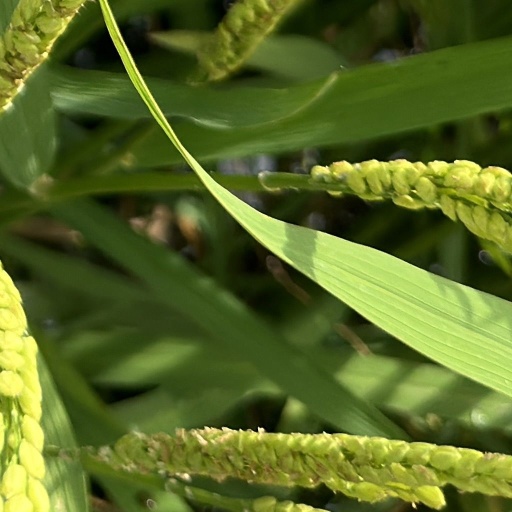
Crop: rice